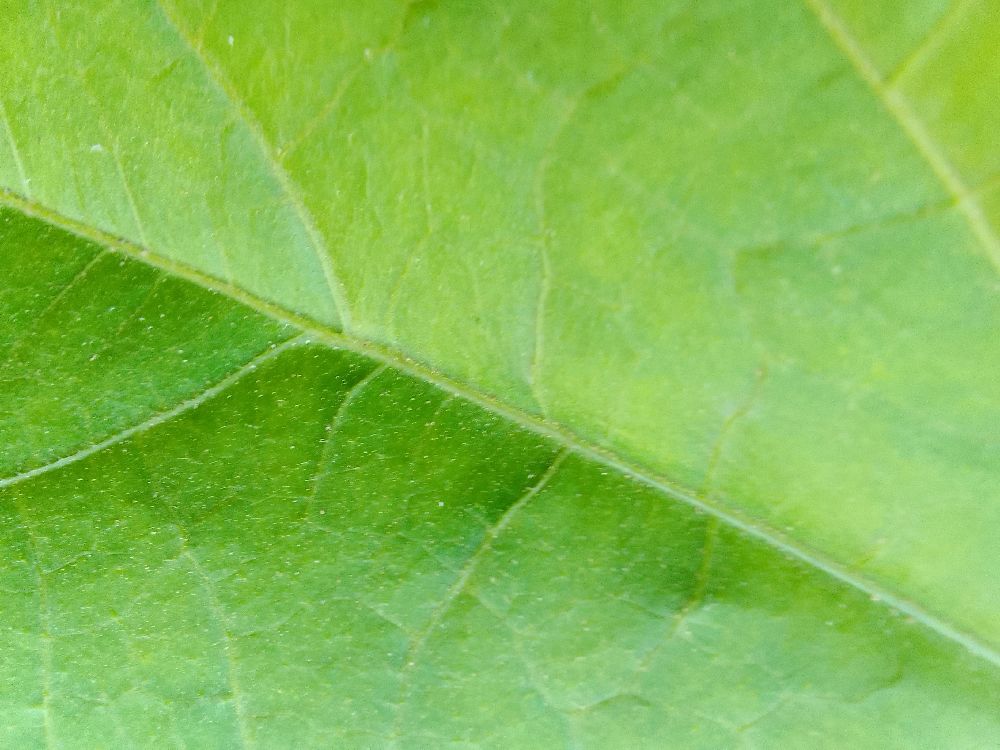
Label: healthy